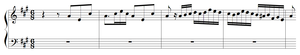
Anton Reicha - sujet de la fugue n°1 des 36 fugues, op.36
Les Trente-six fugues constituent un recueil de pièces pour piano-forte composées par Antoine Reicha, de 1797 à 1803, et publiées à Vienne en 1805. Elles présentent un « nouveau système » pour la composition des fugues. L'ensemble porte parfois le numéro d'op.36 dans le catalogue des œuvres du compositeur tchèque.